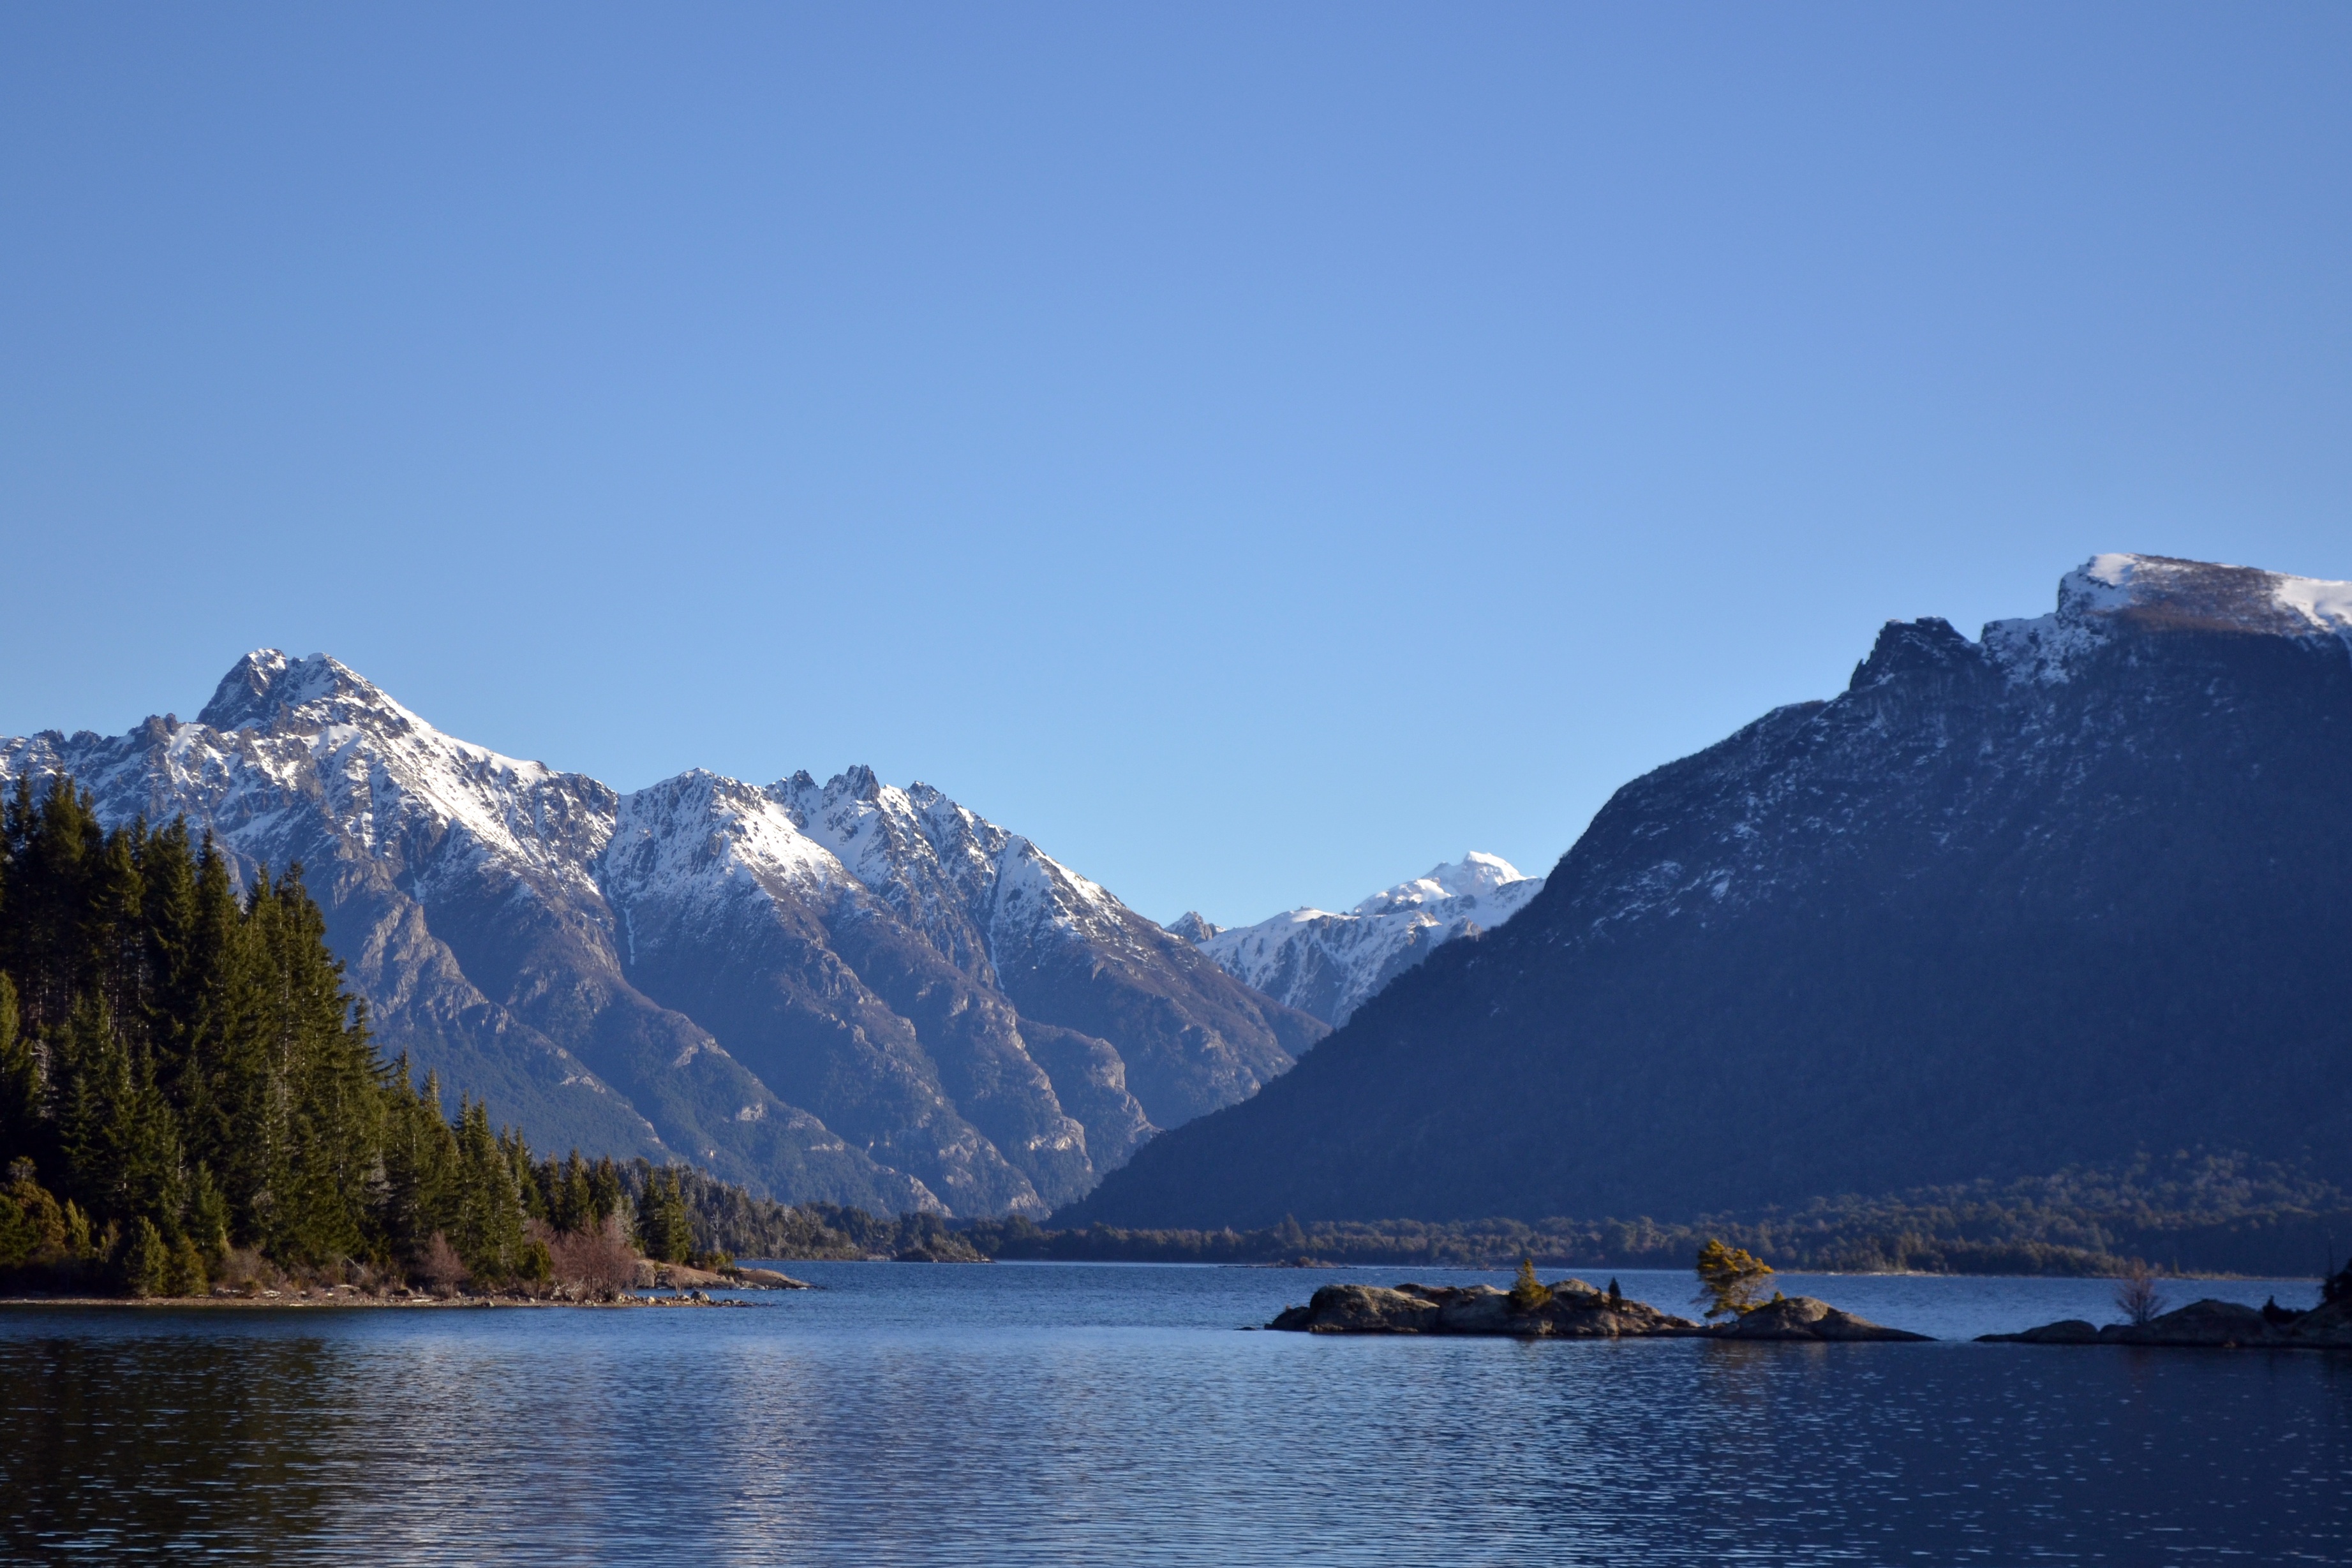
landscape, sea, water, nature, forest, mountain, snow, lake, view, river, mountain range, reflection, vehicle, fjord, reservoir, trees, mountains, alps, loch, landform, landsape, snow peak, geographical feature, mountainous landforms, glacial landform